Kalash people

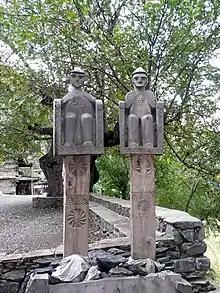
Guardians of a Kalasha village in the valley of Mumuret (Bumburet)

There is some controversy over what defines the ethnic characteristics of the Kalash. Although there was a larger population in the 20th century, the non-Muslim minority has seen its numbers dwindle over the past century. A leader of the Kalash, Saifulla Jan, has stated, "If any Kalash converts to Islam, they cannot live among us anymore. We keep our identity strong." About three thousand have converted to Islam or are descendants of converts, yet still live nearby in the Kalash villages and maintain their language and many aspects of their ancient culture. By now, "sheikhs", or converts to Islam, make up more than half of the total Kalasha-speaking population.